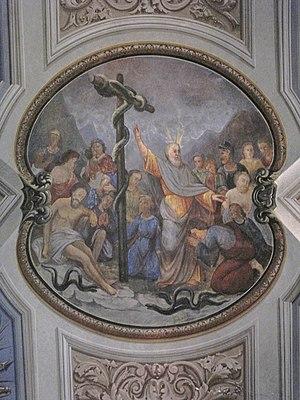
Plafond de l'église Saint-Nicolas à Perinaldo (Ligurie, Italie).